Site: brandenburg
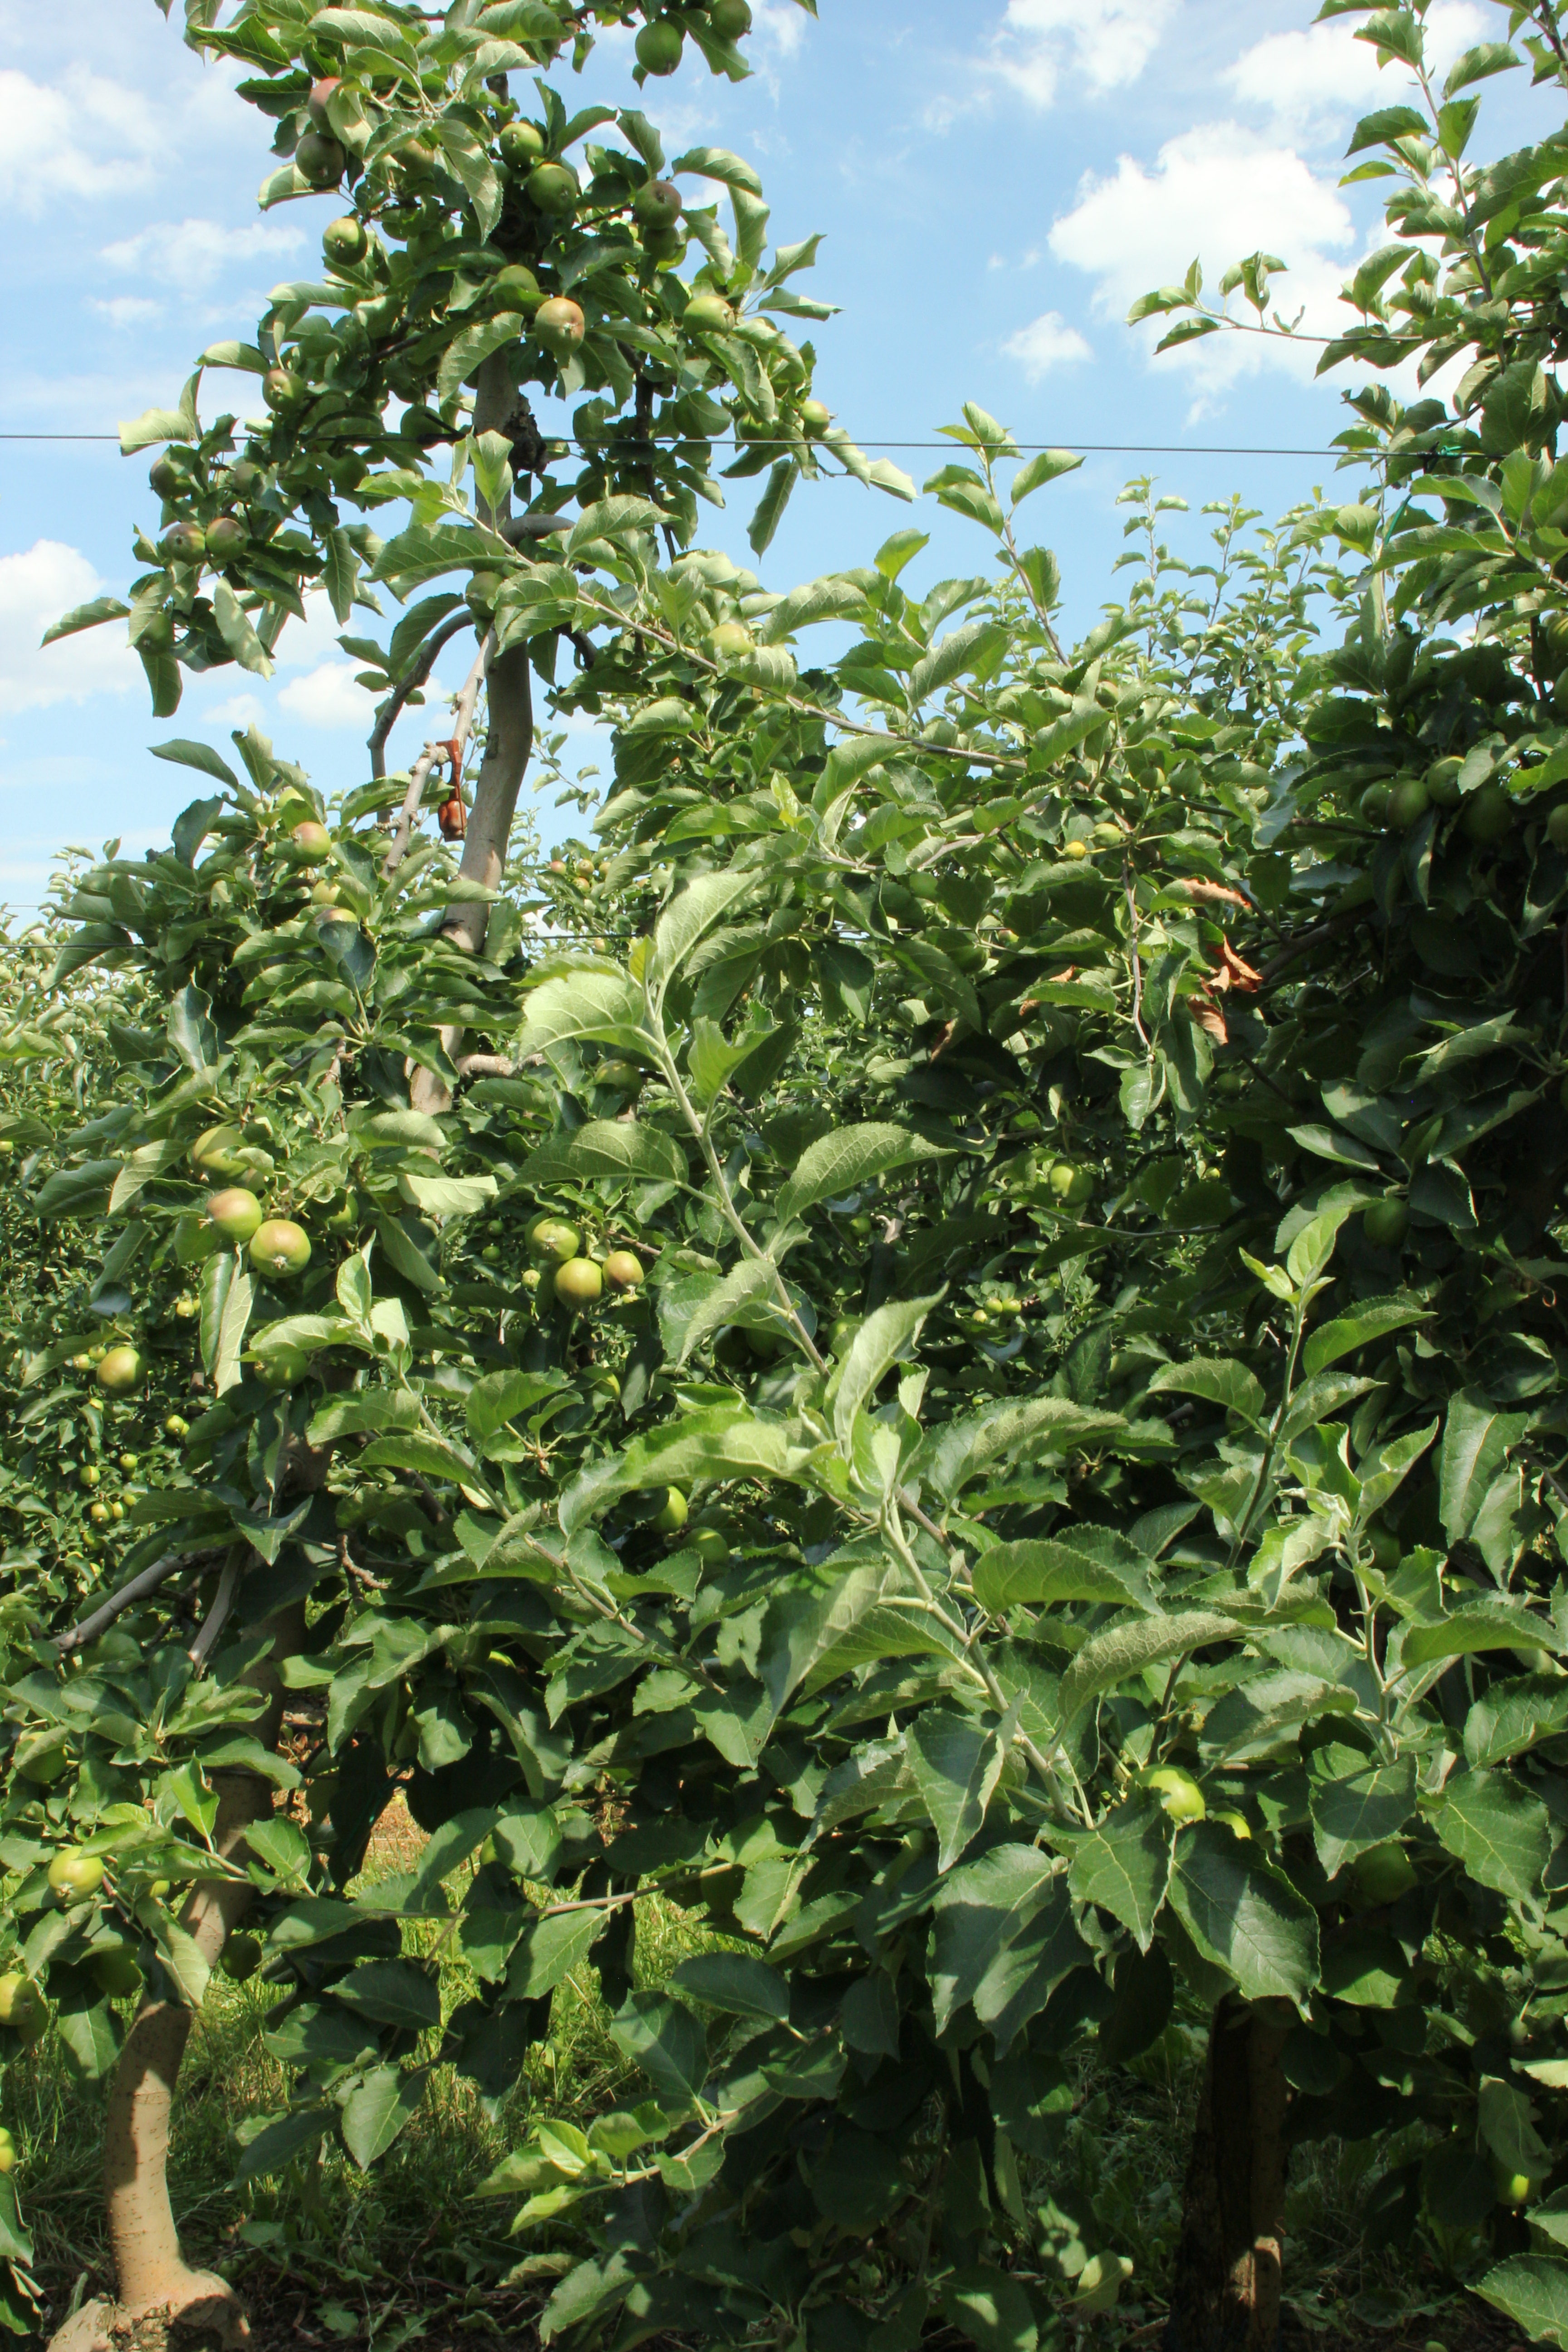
Growth stage (BBCH 74): Development of fruit